World's Columbian Exposition

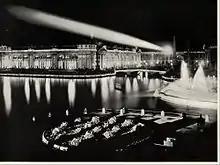
Electricity was used to decorate the buildings with incandescent lights, illuminate fountains, and power three huge spotlights.

The White City is largely credited for ushering in the City Beautiful movement and planting the seeds of modern city planning. The highly integrated design of the landscapes, promenades, and structures provided a vision of what is possible when planners, landscape architects, and architects work together on a comprehensive design scheme.